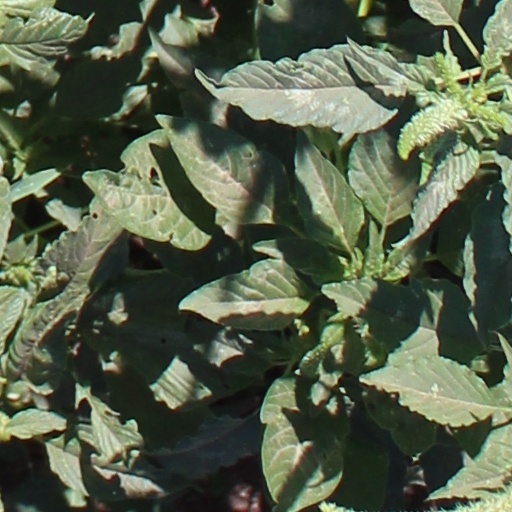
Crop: wheat